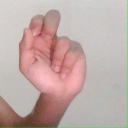
अक्षर: ढ